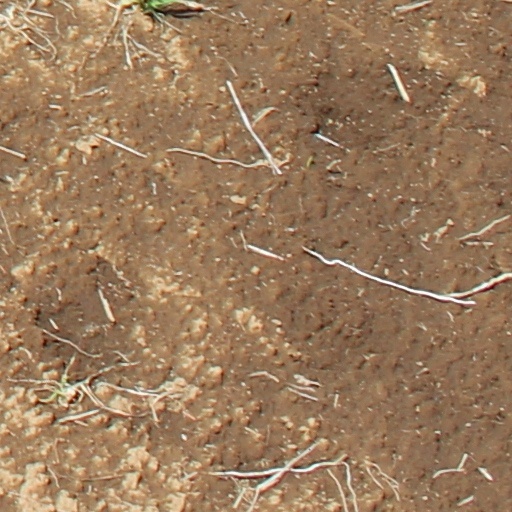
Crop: wheat